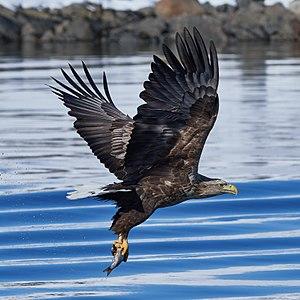
Le Pygargue à queue blanche appelé également grand aigle de mer, aigle barbu, huard, orfraie ou encore haliète albicille, est une espèce de rapace de grande envergure de la famille des Accipitridae.